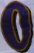
Number: 0